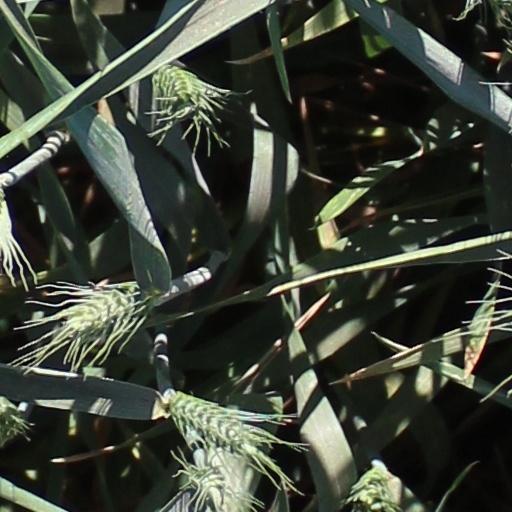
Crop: wheat